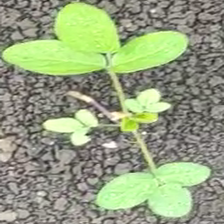
Weed species: Asian_Pigeonwings_(Clitoria Ternatea)